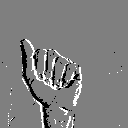
ASL letter: a